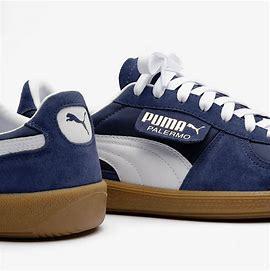
Brand: Puma
Model: Palermo